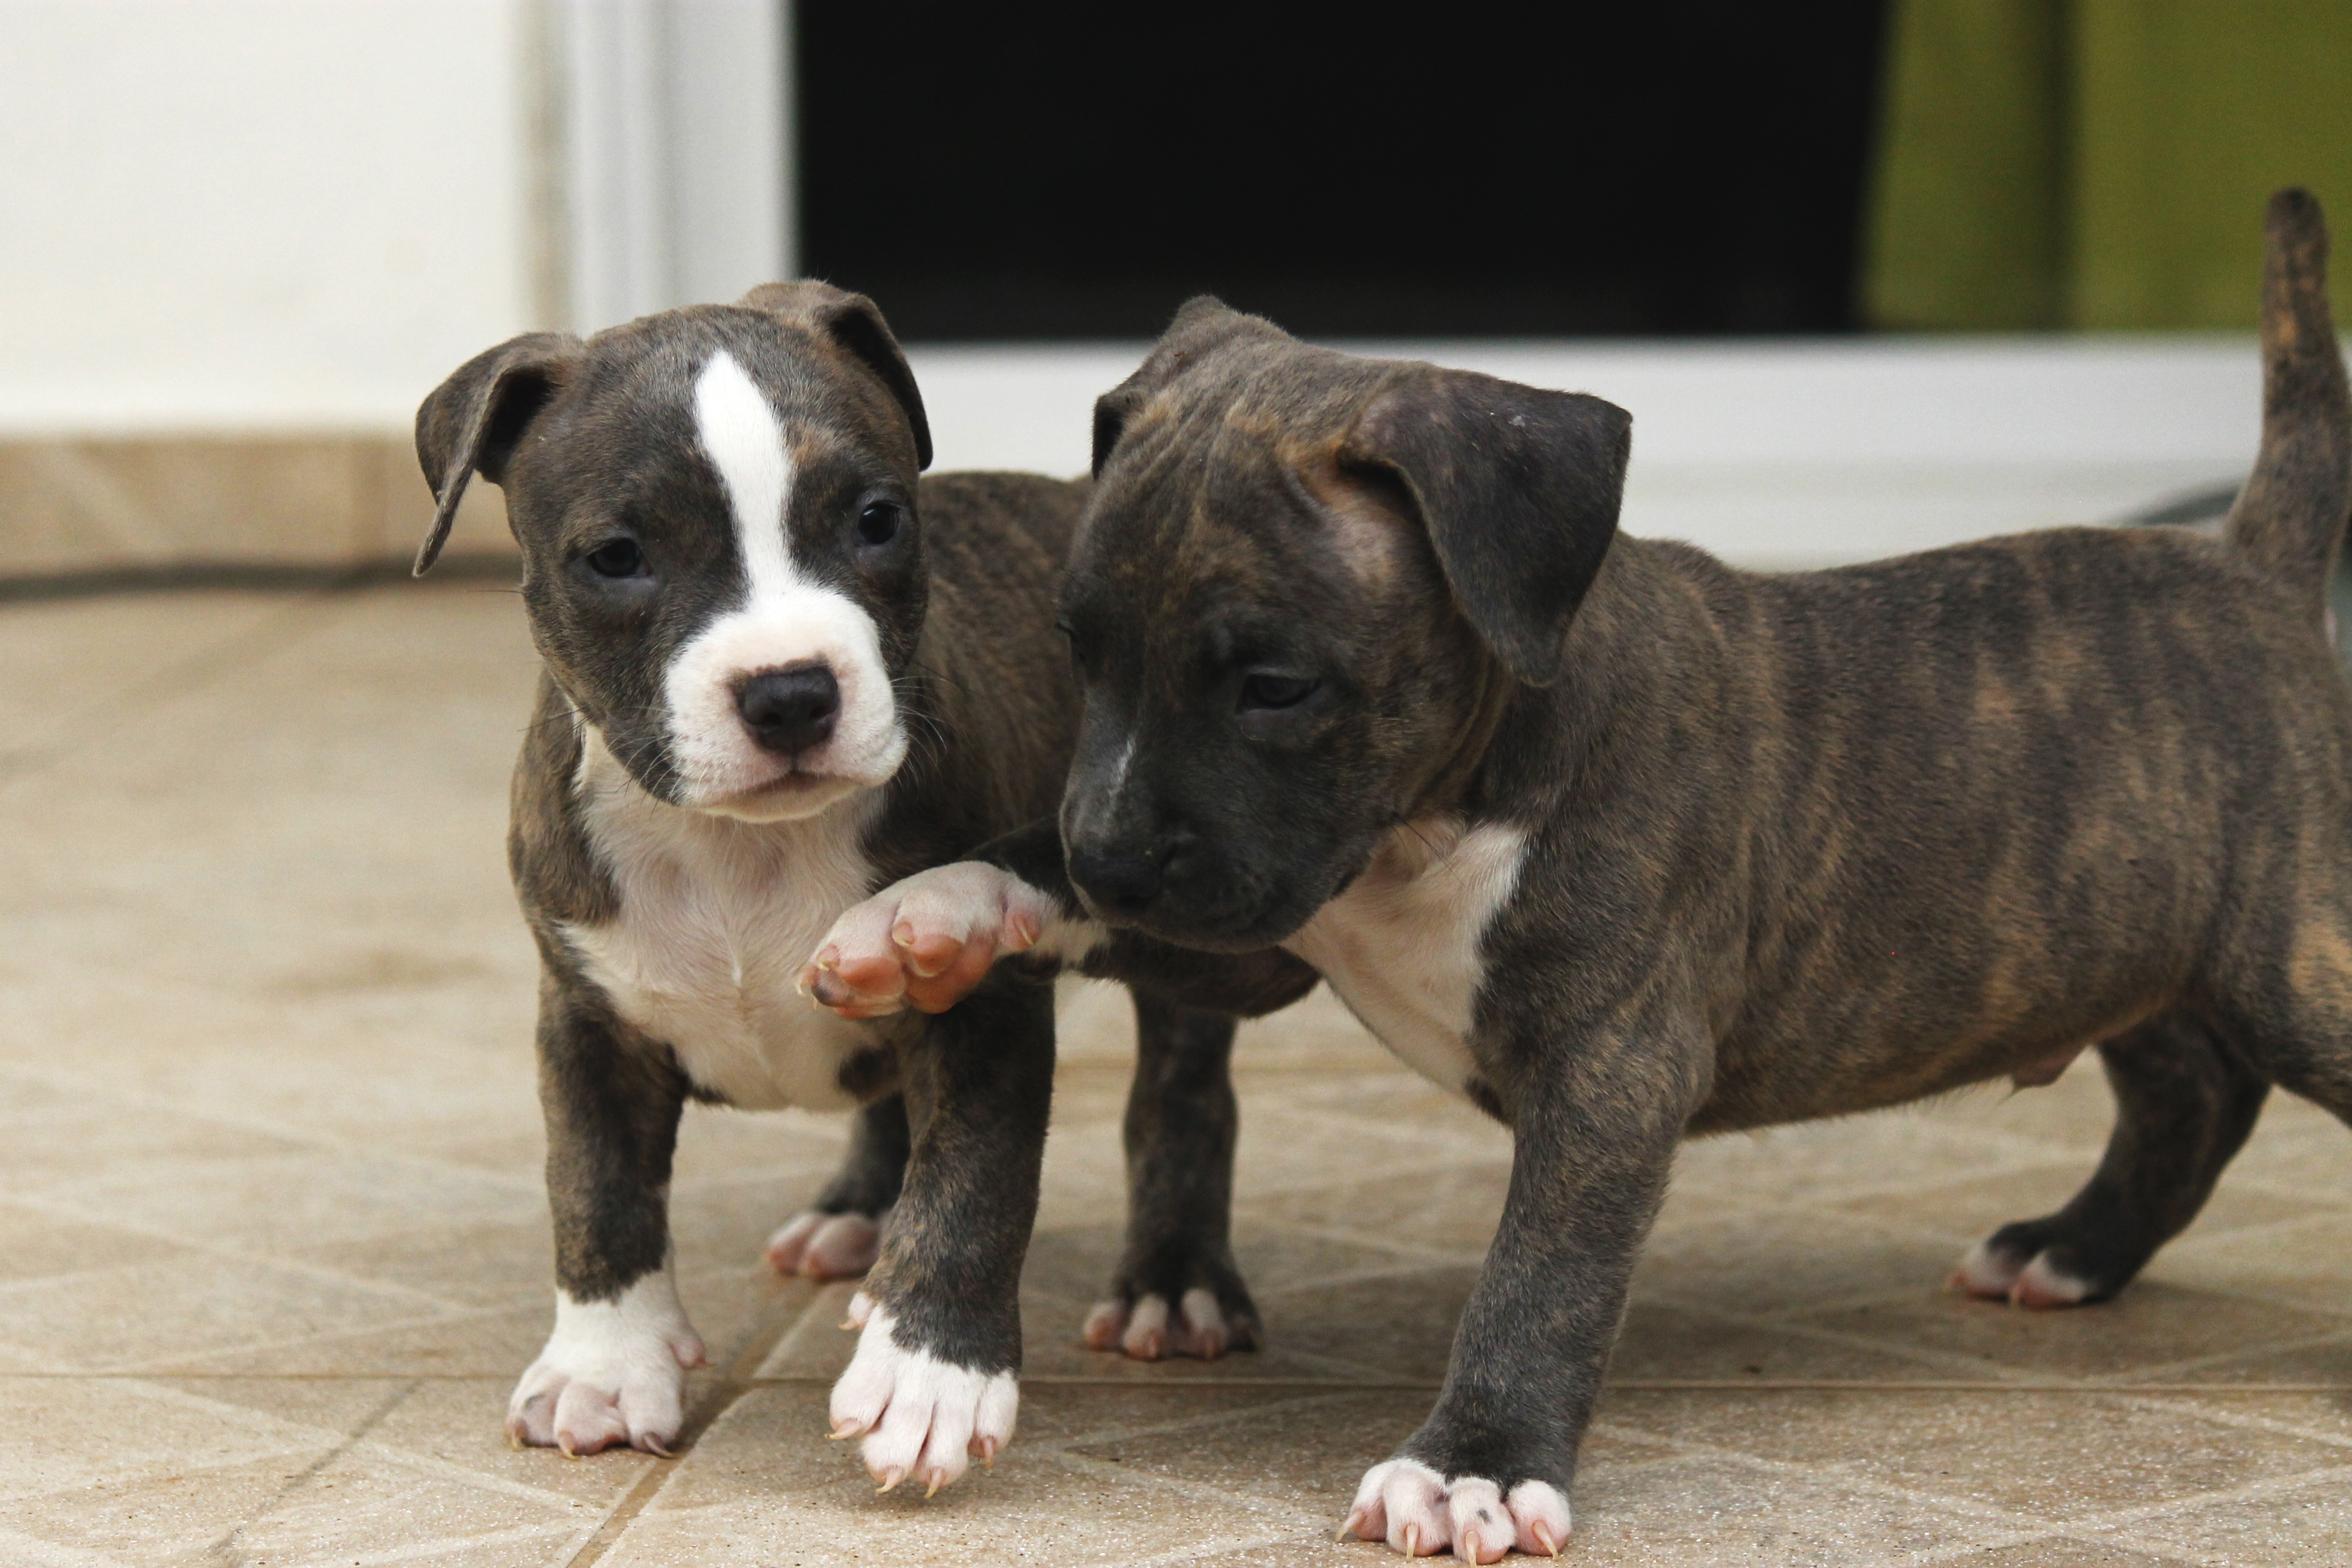
puppy, dog, animal, cute, pet, small, communication, mammal, bulldog, dogs, happy, animals, vertebrate, dog breed, terrier, puppies, profile dog, communicate, old english bulldog, dog like mammal, carnivoran, olde english bulldogge, toy bulldog, american bulldog, american pit bull terrier